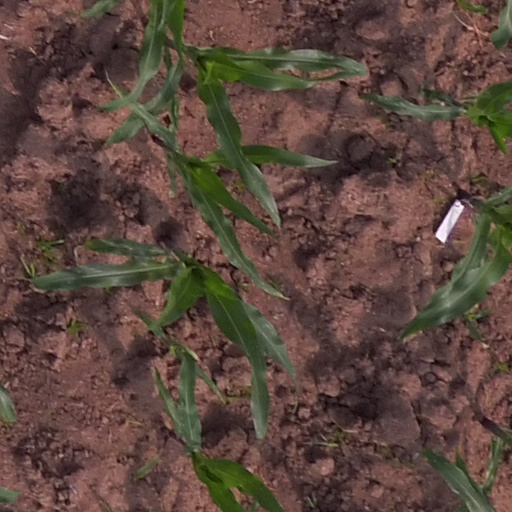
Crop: maize; corn